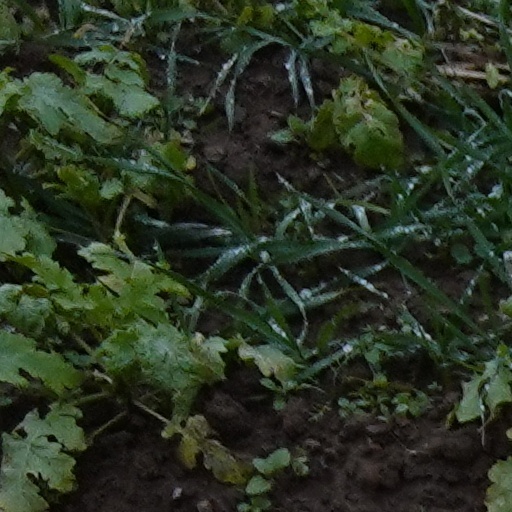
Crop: wheat